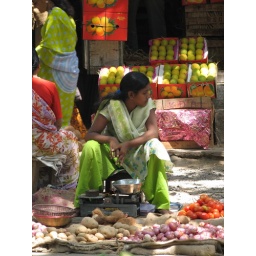
Or so to say! A girl sells potatoes, onions, tomatoes as well as mangoes around a street